Woody plant encroachment

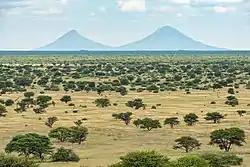
Landscape in Namibia with land after selective bush thinning (foreground) and severe bush encroachment (background)

Soil quality under woody encroachment in dryland ecosystems is determined by a combination of plant cover, precipitation, soil physiochemical characteristics, and topographic variables. Encroachment has a significant impact on soil bacterial communities.